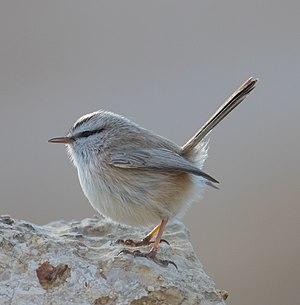
La Dromoïque vif-argent ou Dromoïque du désert est une espèce d'oiseaux de l'ordre des Passeriformes, seule représentante de la famille des Scotocercidae et du genre Scotocerca.